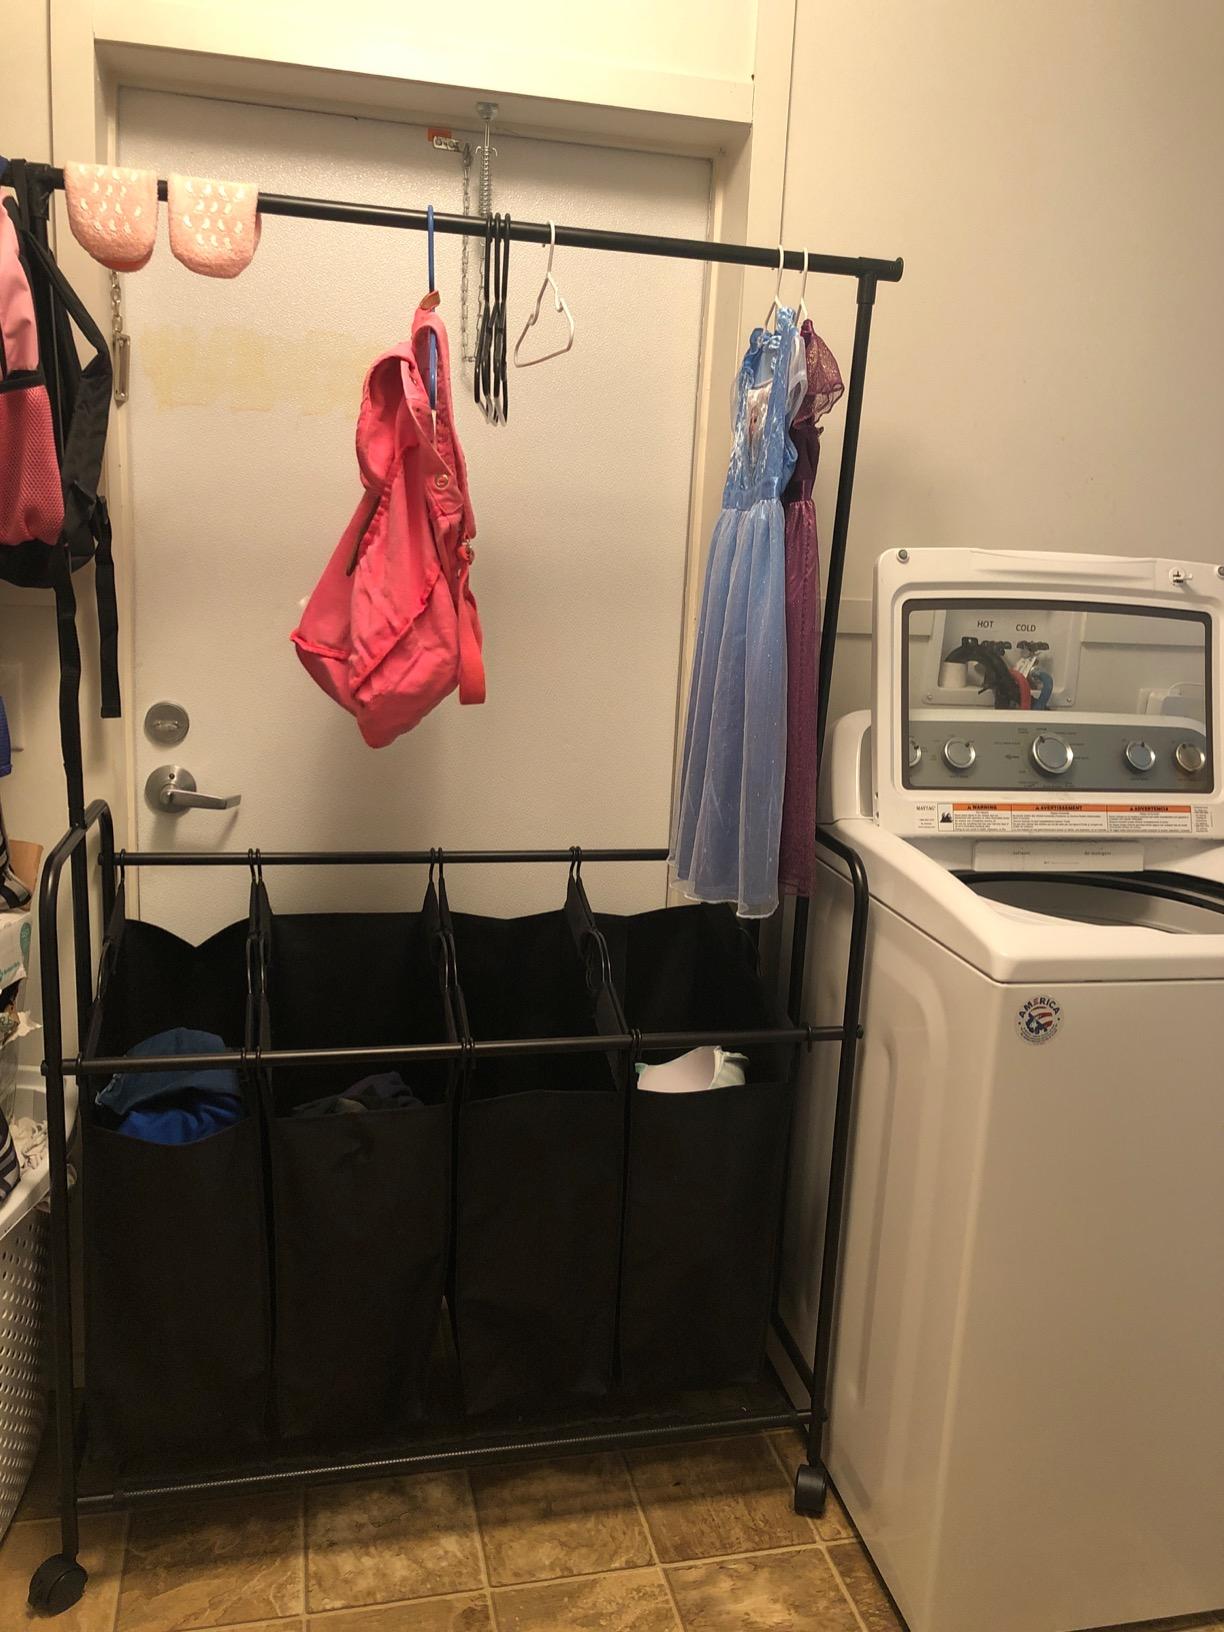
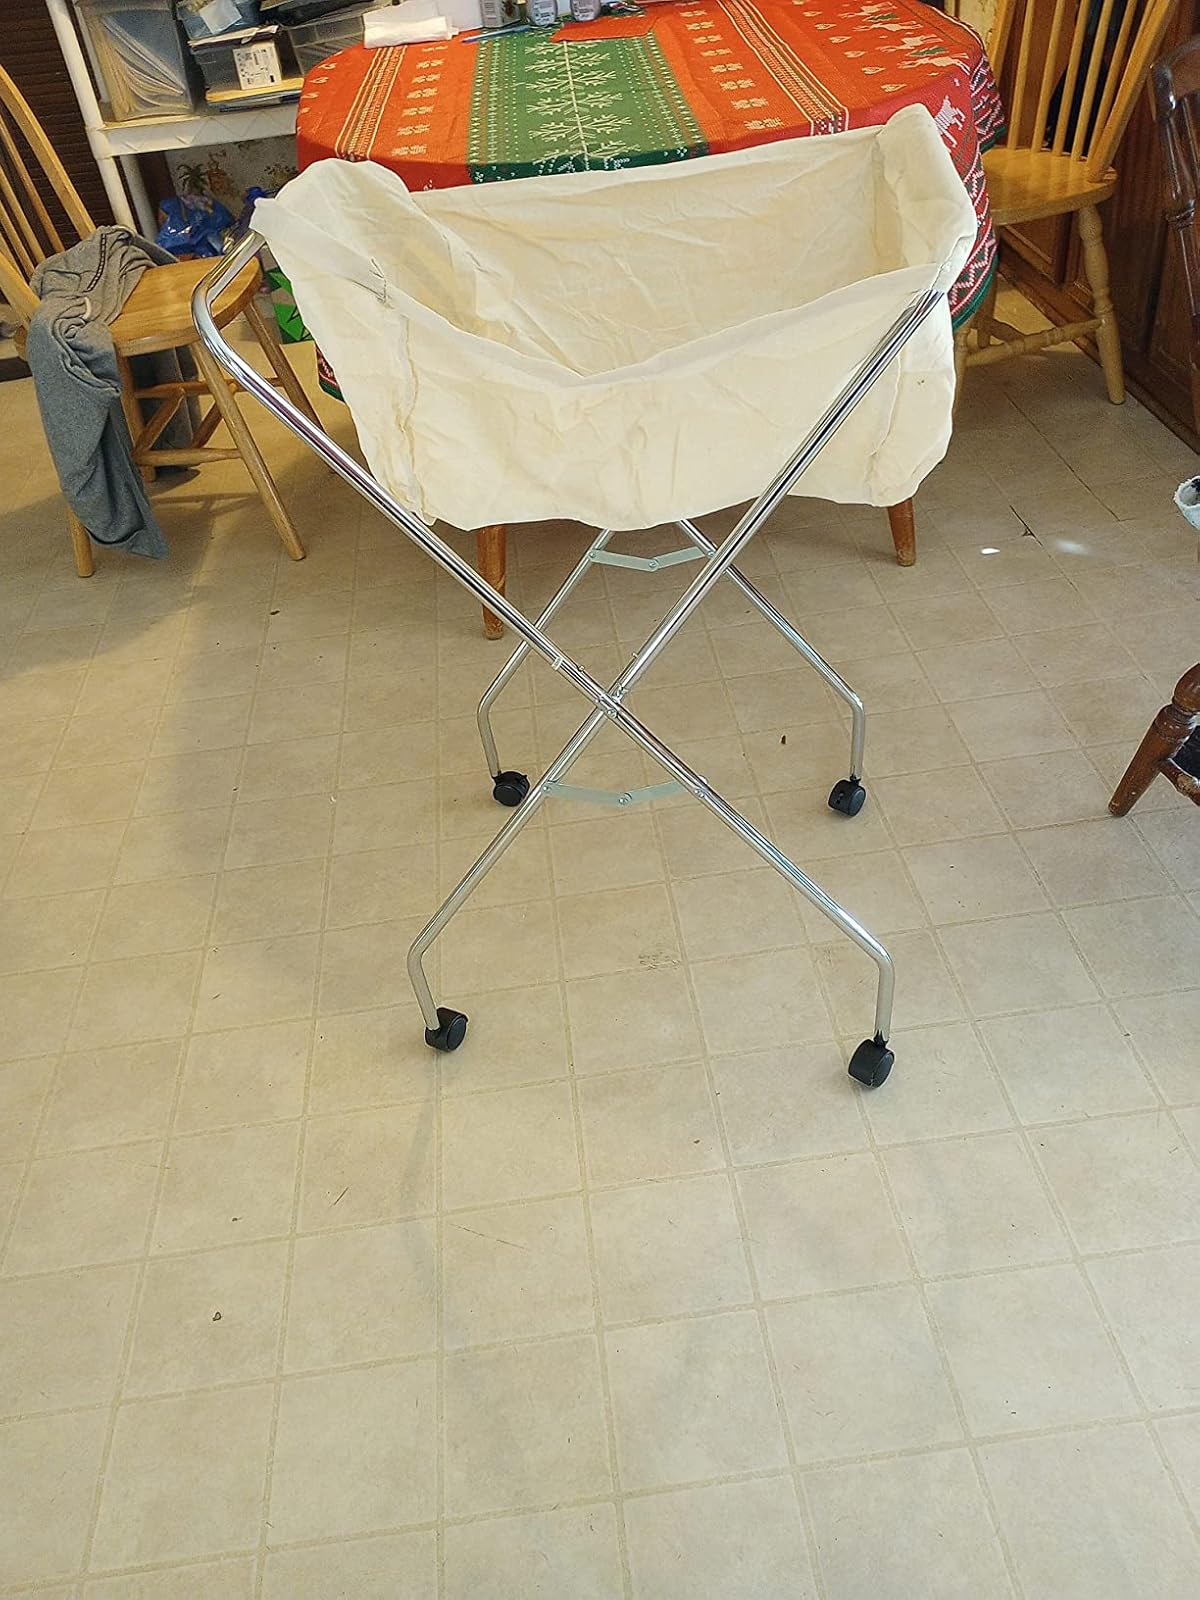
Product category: items_hamper
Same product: no